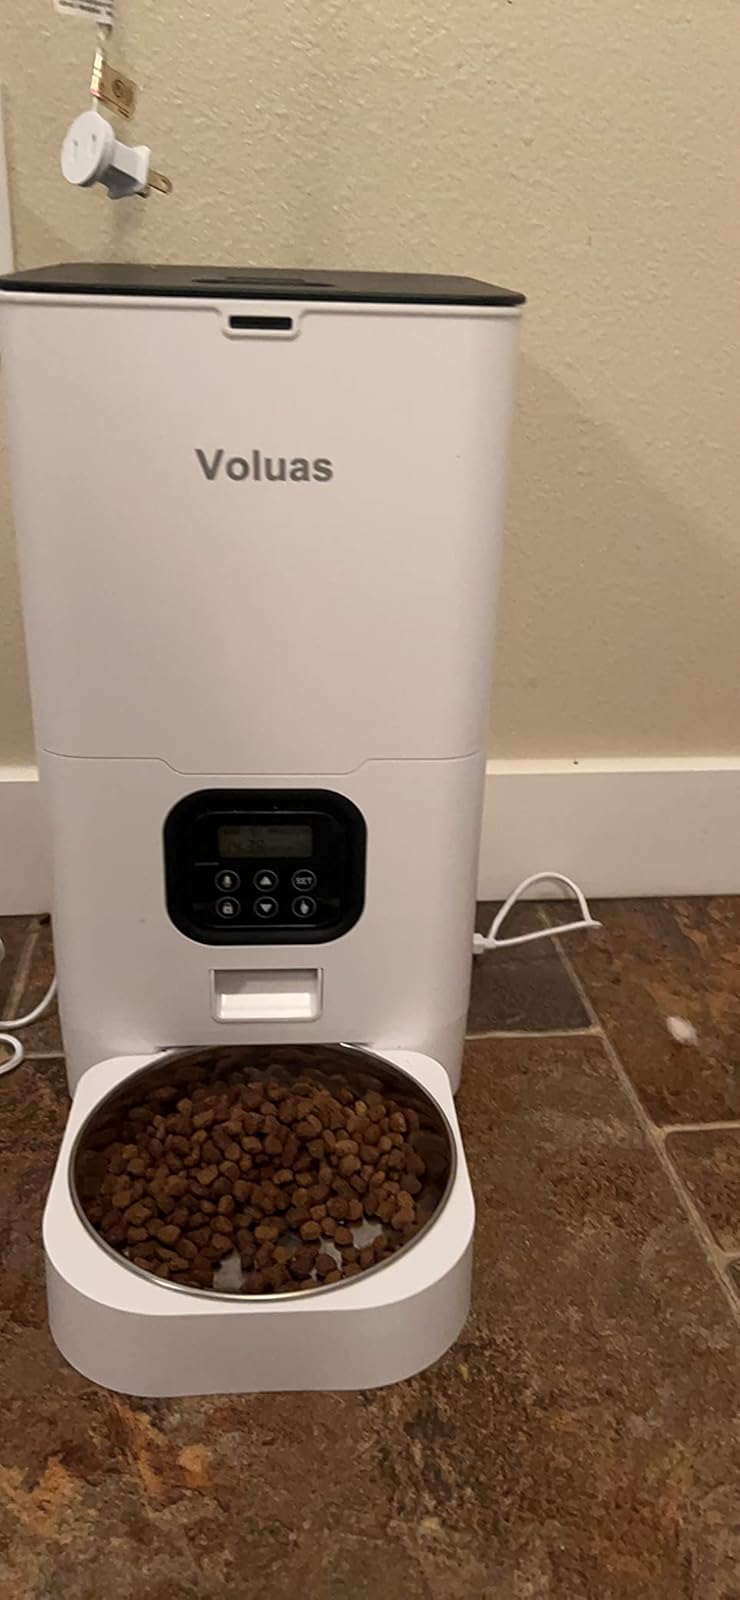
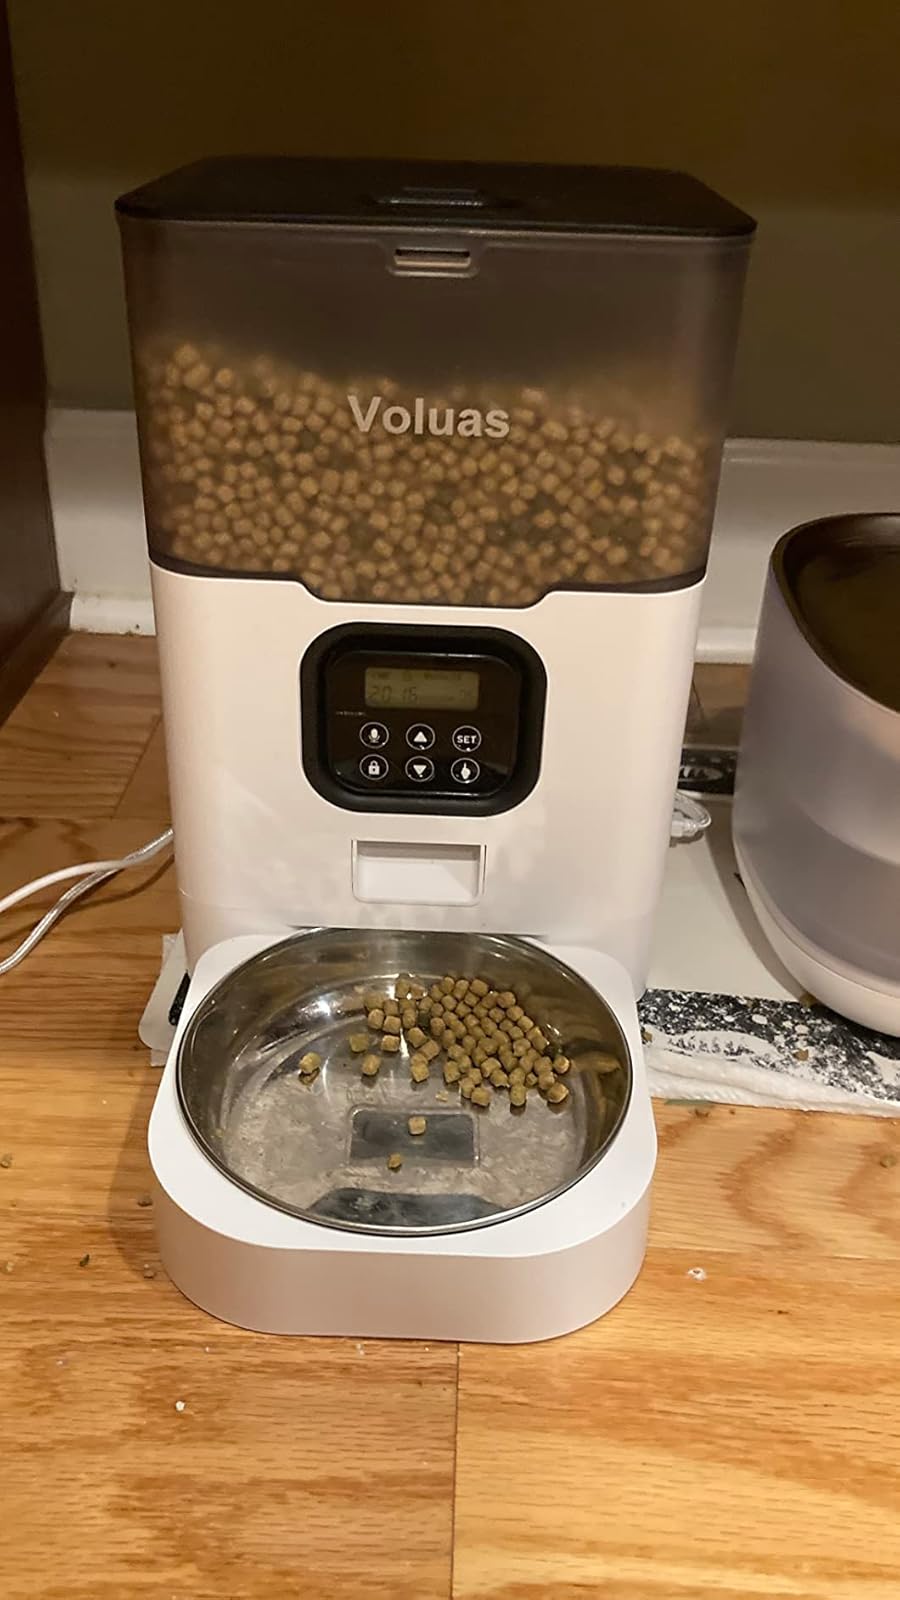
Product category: items_feeder
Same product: no